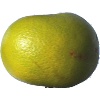
Label: Pomelo Sweetie 1